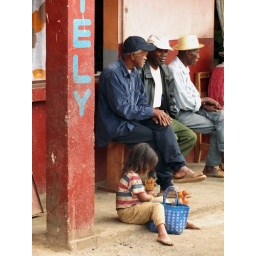
Taken in Ambositra (Madagascar), the girl was selling some souvenirs over the street